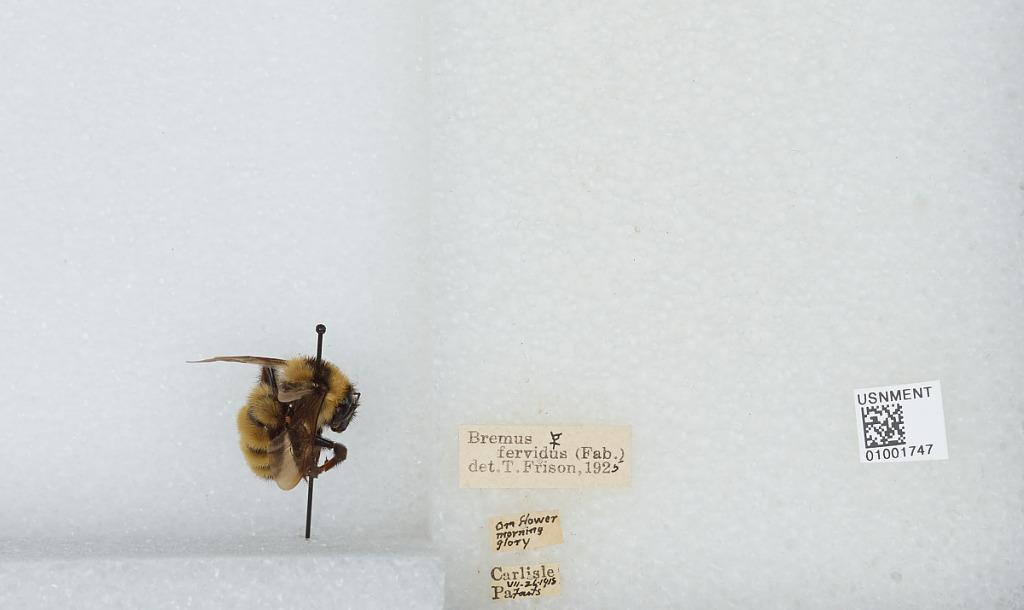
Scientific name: Bombus (Fervidobombus) fervidus fervidus (Fabricius)
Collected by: Fouts
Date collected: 1918-7-26
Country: United States
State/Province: Pennsylvania
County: Cumberland
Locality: Carlisle
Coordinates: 40.2015, -77.1889
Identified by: Frison, T.